Mitchell Arts Centre

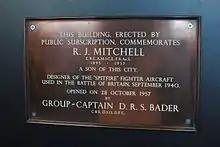
Plaque marking the centre's opening by Douglas Bader.

Mitchell Arts Centre is in Stoke-on-Trent, England. Formerly known as the Mitchell Memorial Youth Theatre and Mitchell Memorial Youth Arts Centre and referred to locally as The Mitch. It was opened by Group-Captain Douglas Bader on 28 October 1957, 14 years after Lord Mayor Councillor Charles Austin Brook launched a public appeal in February 1943 with the support of Florence Mitchell, Reginald Mitchell's widow.